Answer in natural language. How many CounterTops are visible in the scene? Choose between the following options: 3, 0, 2, 4 or 1
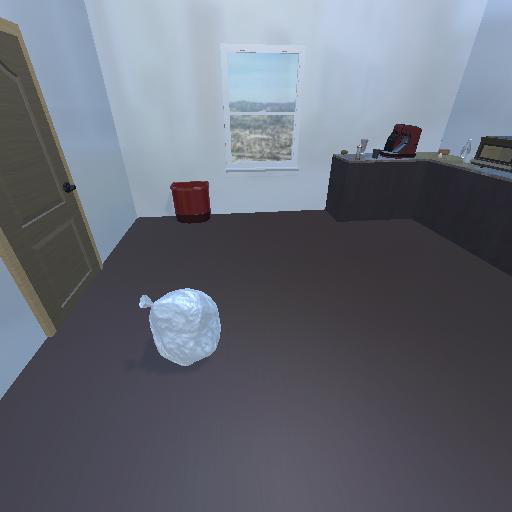
<answer>1</answer>